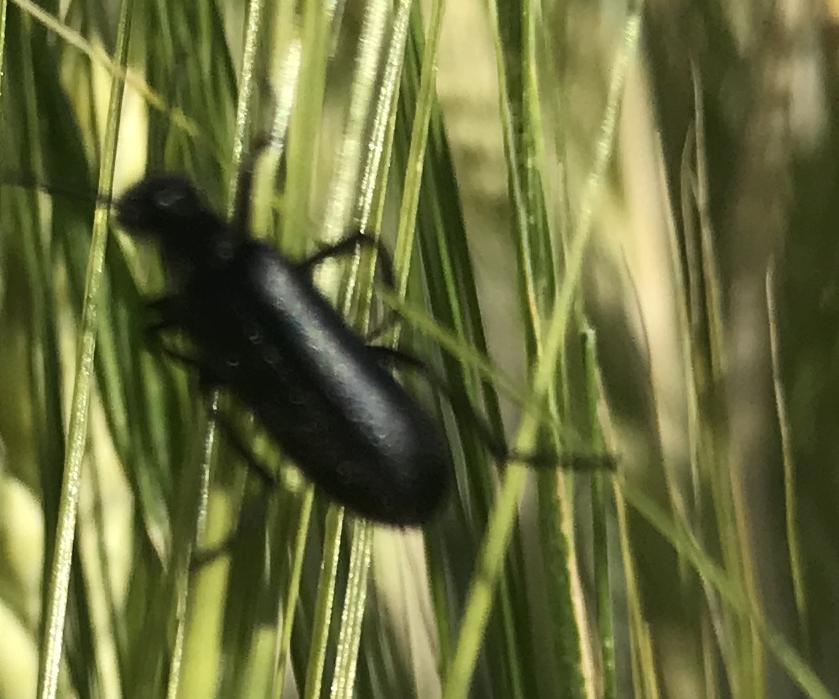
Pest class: occasional_pest